Jan and Cora Gordon

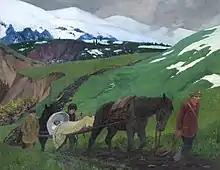
An Armoured Car Squadron, the transport of wounded on the Turkish front, by Jan Gordon circa 1918

Jan and Cora Gordon had a wide network of artistic acquaintances in Paris between the wars. One of these, Myron Nutting (a friend of James Joyce), wrote affectionately about the Gordons, whom he last saw later in 1927 as they were planning their USA journey. Screenwriter Charles Bennett had also reminisced about the Gordons in Paris at around this time, mentioning some of the cast of characters in their circle of friends: "Through Jan and Cora Gordon I saw the Latin Quarter as it really was. I dined at tiny, superb, but cheap restaurants; the Rotonde and the Dome became my local pubs. I met Picasso and Utrillo and Diego Rivera, and dozens of others."